Crossbow

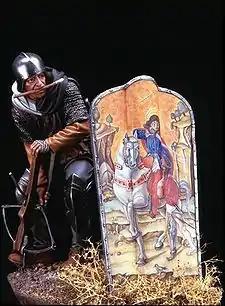
A model of a medieval crossbowman drawing his bow behind his pavise. A hook on the end of a strap on his belt engages the bowstring. Holding the crossbow down by putting his foot through the stirrup, he draws the bow by straightening his legs

Around the third century BC, King An Dương of Âu Lạc (modern-day northern Vietnam) and (modern-day southern China) commissioned a man named Cao Lỗ (or Cao Thông) to construct a crossbow and christened it "Saintly Crossbow of the Supernaturally Luminous Golden Claw" "(nỏ thần)", which could kill 300 men in one shot. According to historian Keith Taylor, the crossbow, along with the word for it, seems to have been introduced into China from Austroasiatic peoples in the south around the fourth century BC. However, this is contradicted by crossbow locks found in ancient Chinese Zhou dynasty tombs dating to the 600s BC.